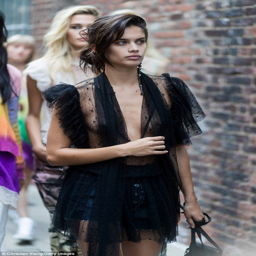
busy bee : resuming her hectic schedule , person is next expected to strut her stuff for show - taking place